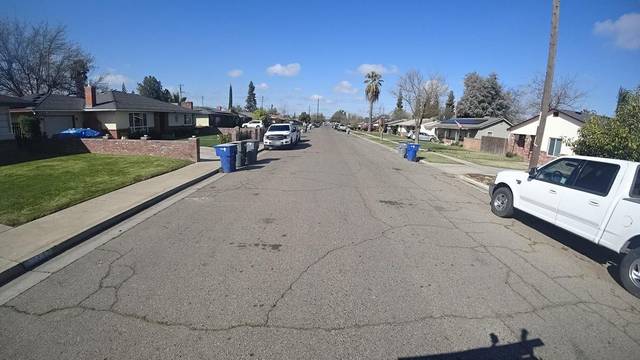
Region: Colombia
Coordinates: 36.77, -119.825